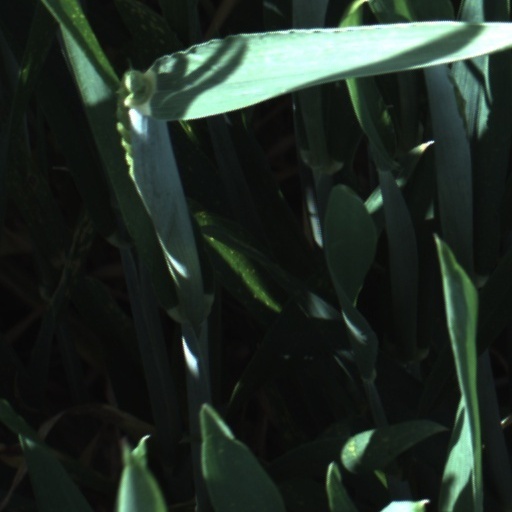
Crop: wheat